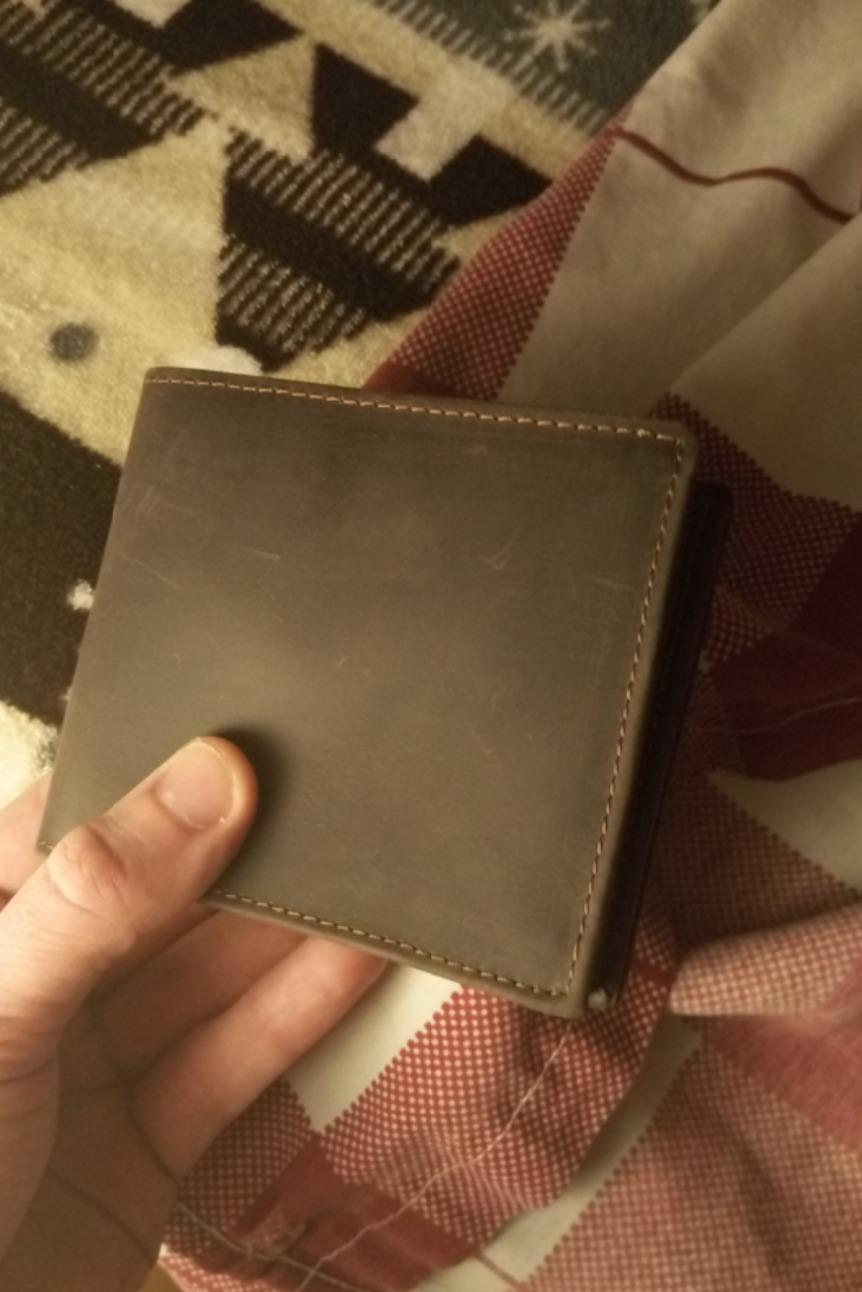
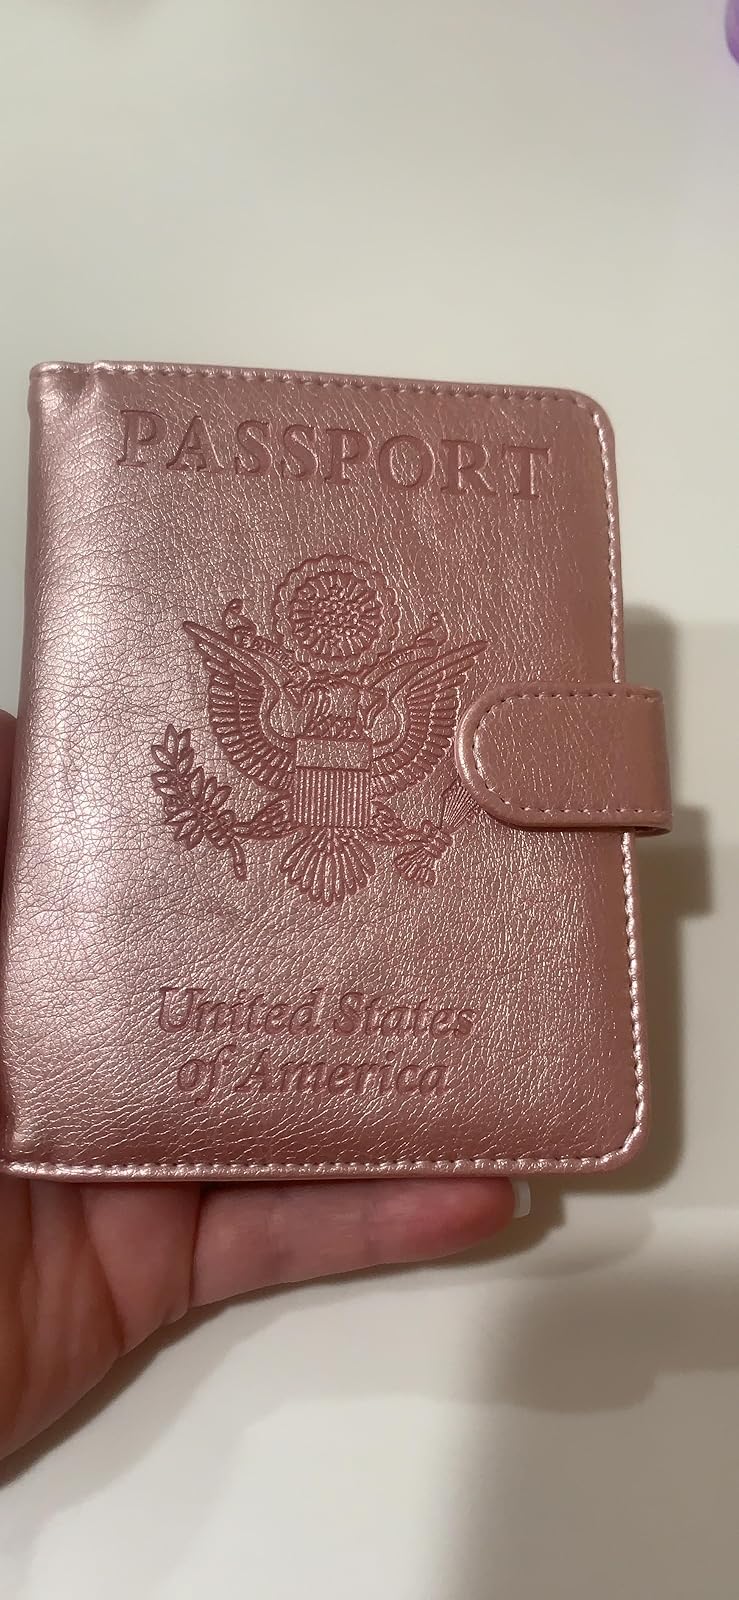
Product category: accessories_wallet
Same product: no